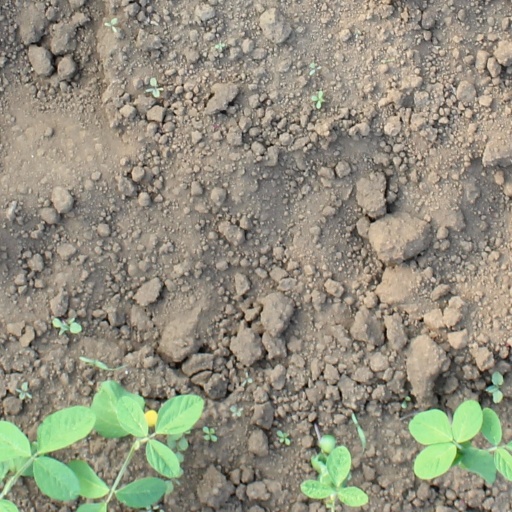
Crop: soybean